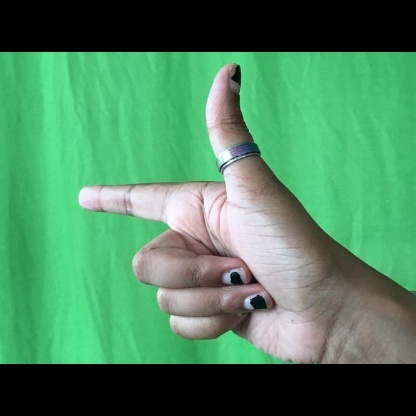
Mudra: Chandrakala